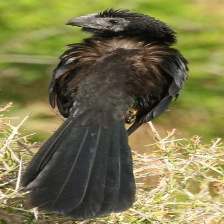
Species: GROVED BILLED ANI
Scientific name: CROTOPHAGA SULCIROSTRIS